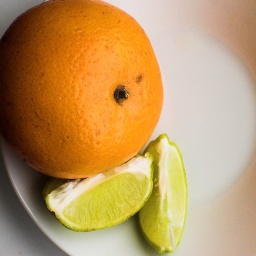
cut limes, with orange, in a white bowl, Elibank road apartment, Colombo